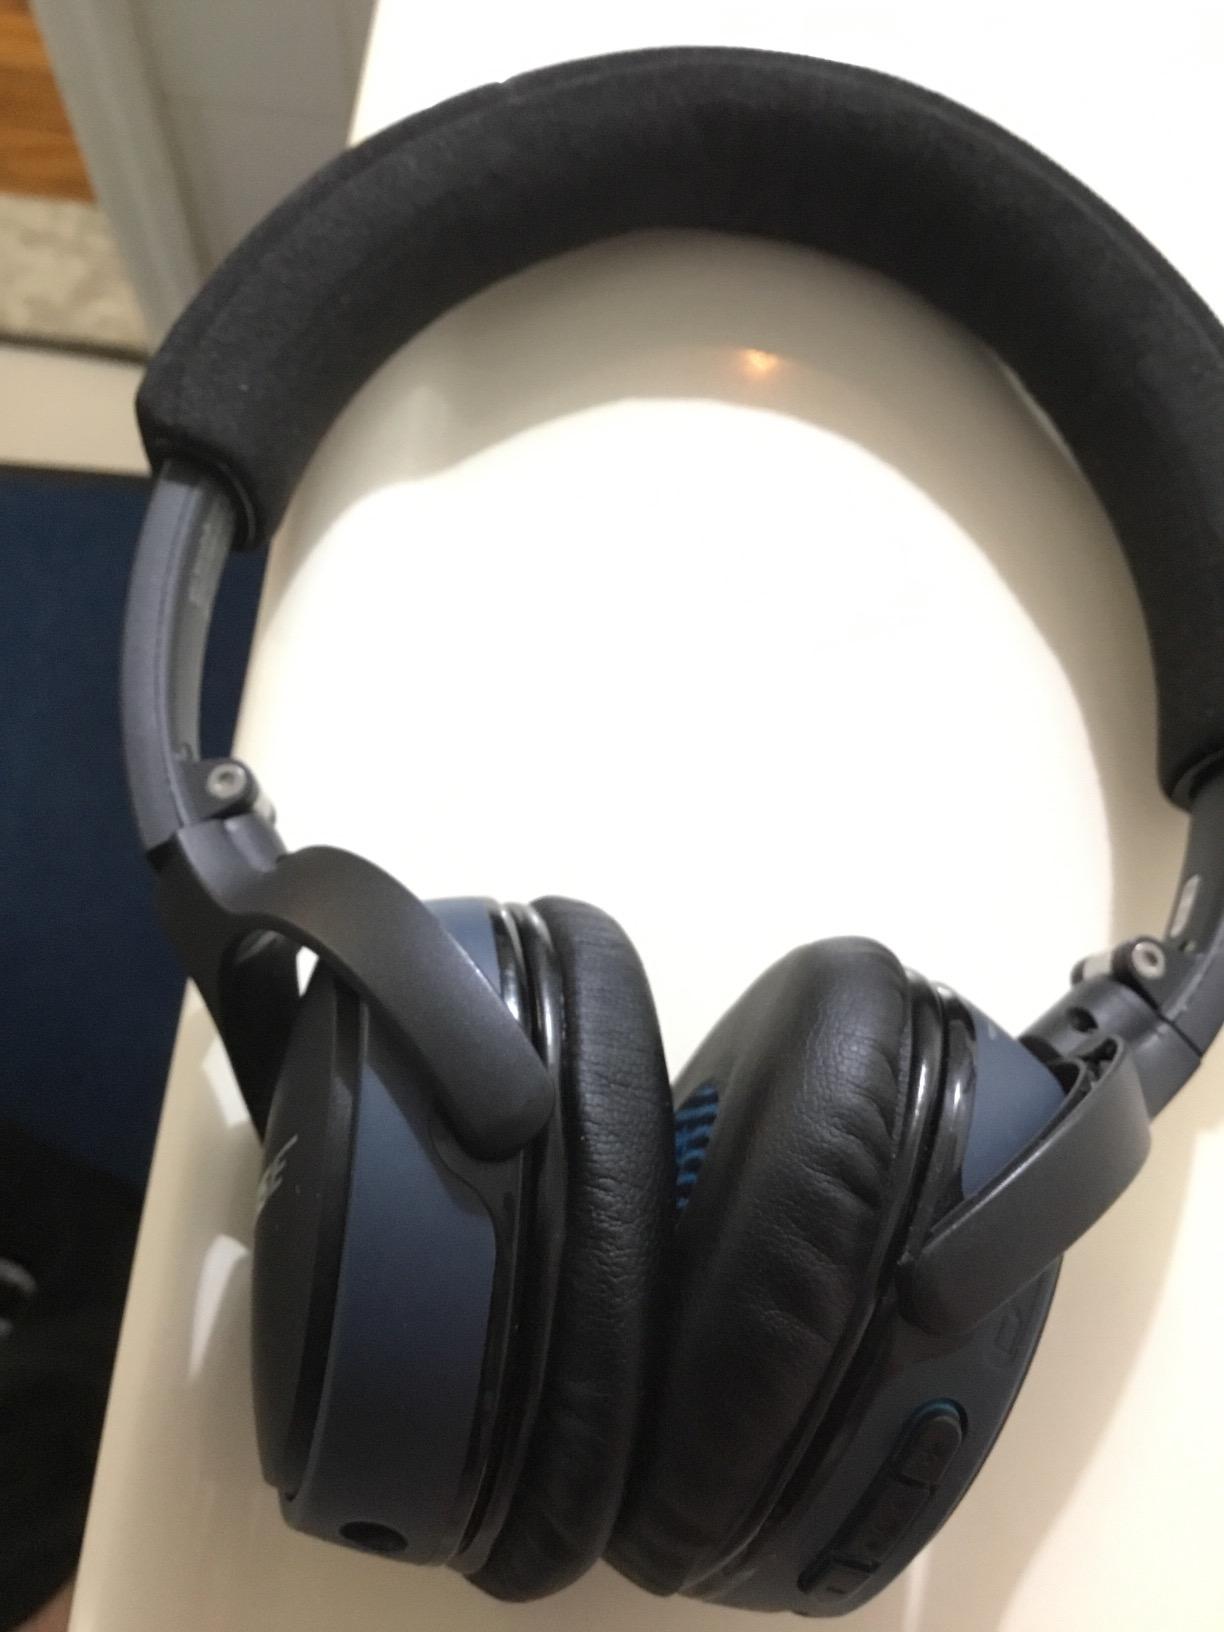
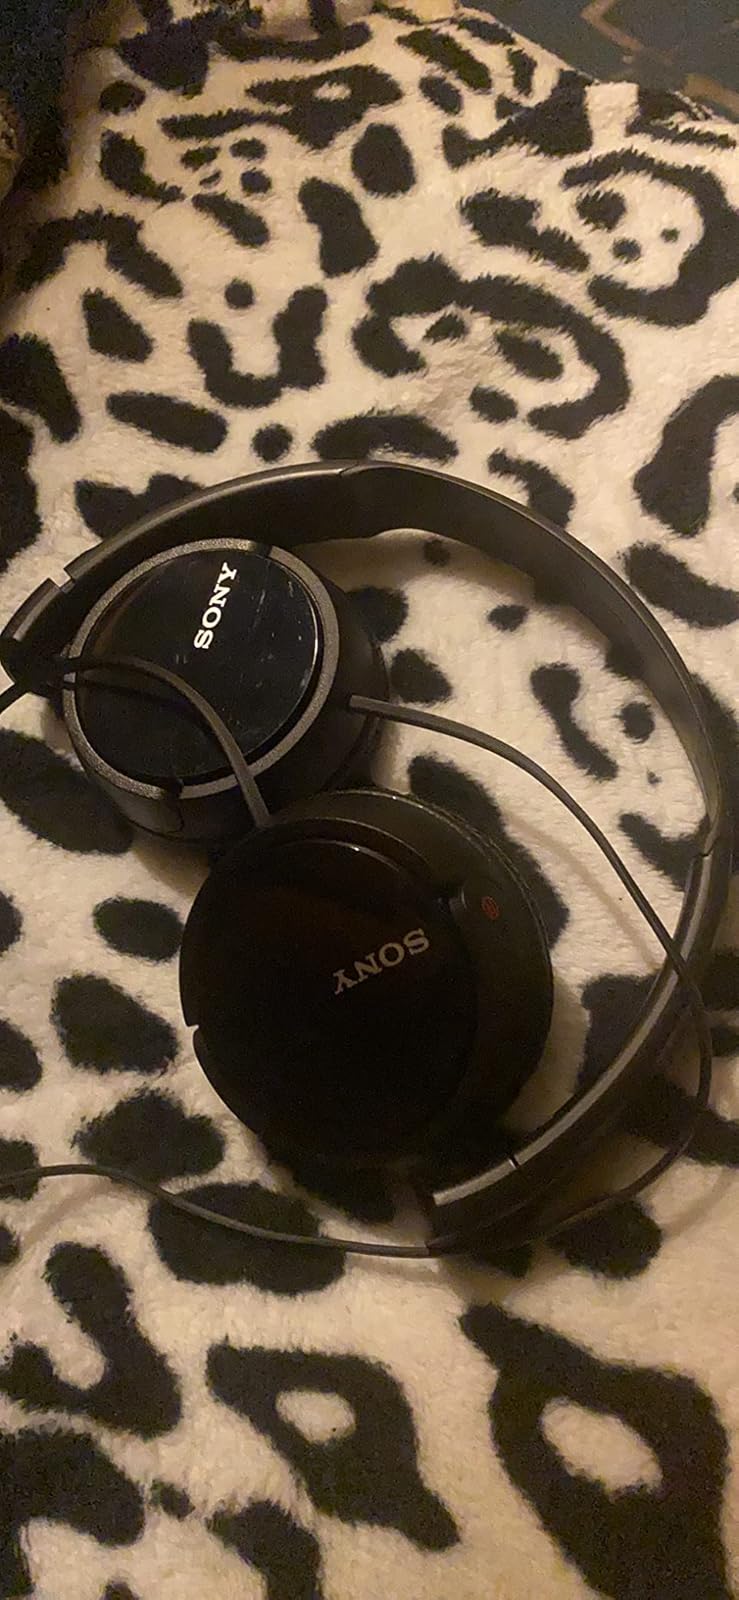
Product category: headphones
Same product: no